Australian Crawl

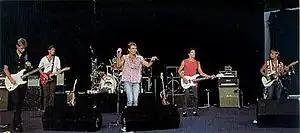
Australian Crawl performing live

Australian Crawl (often called Aussie Crawl or The Crawl by fans) were an Australian rock band founded by James Reyne (lead vocals/piano/harmonica), Brad Robinson (rhythm guitar), Paul Williams (bass), Simon Binks (lead guitar) and David Reyne (drums) in Melbourne in 1978. David Reyne soon left and was replaced by Bill McDonough (drums, percussion). They were later joined by his brother Guy McDonough (vocals, rhythm guitar). The band was named after the front crawl swimming style also known as the Australian crawl.